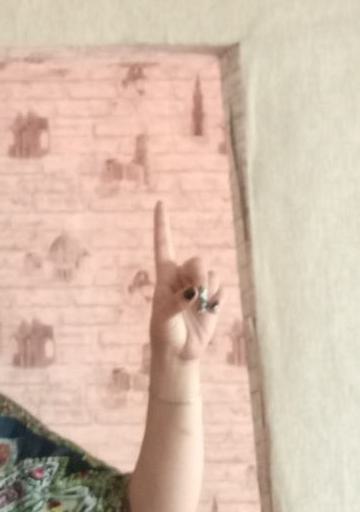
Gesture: one